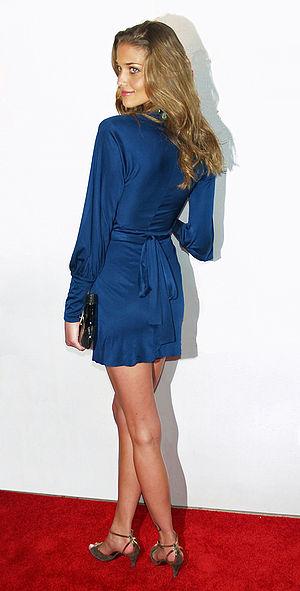
Ana Beatriz Barros est un mannequin brésilien. Elle a grandi à Rio de Janeiro.